Julian Lewis

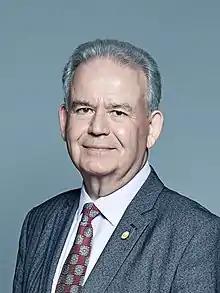
Official portrait, 2018

Sir Julian Murray Lewis (born 26 September 1951) is a British Conservative Party politician who has been the Member of Parliament (MP) for New Forest East since 1997. Lewis has served as Chair of the Intelligence and Security Committee (ISC) since 2020, succeeding Dominic Grieve.